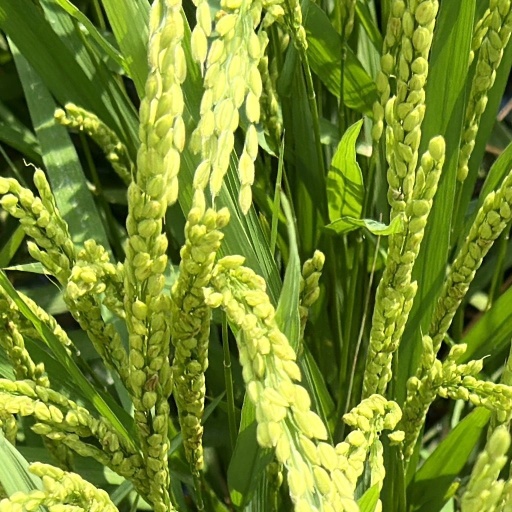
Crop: rice